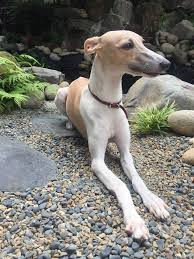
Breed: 234-n000065-whippet